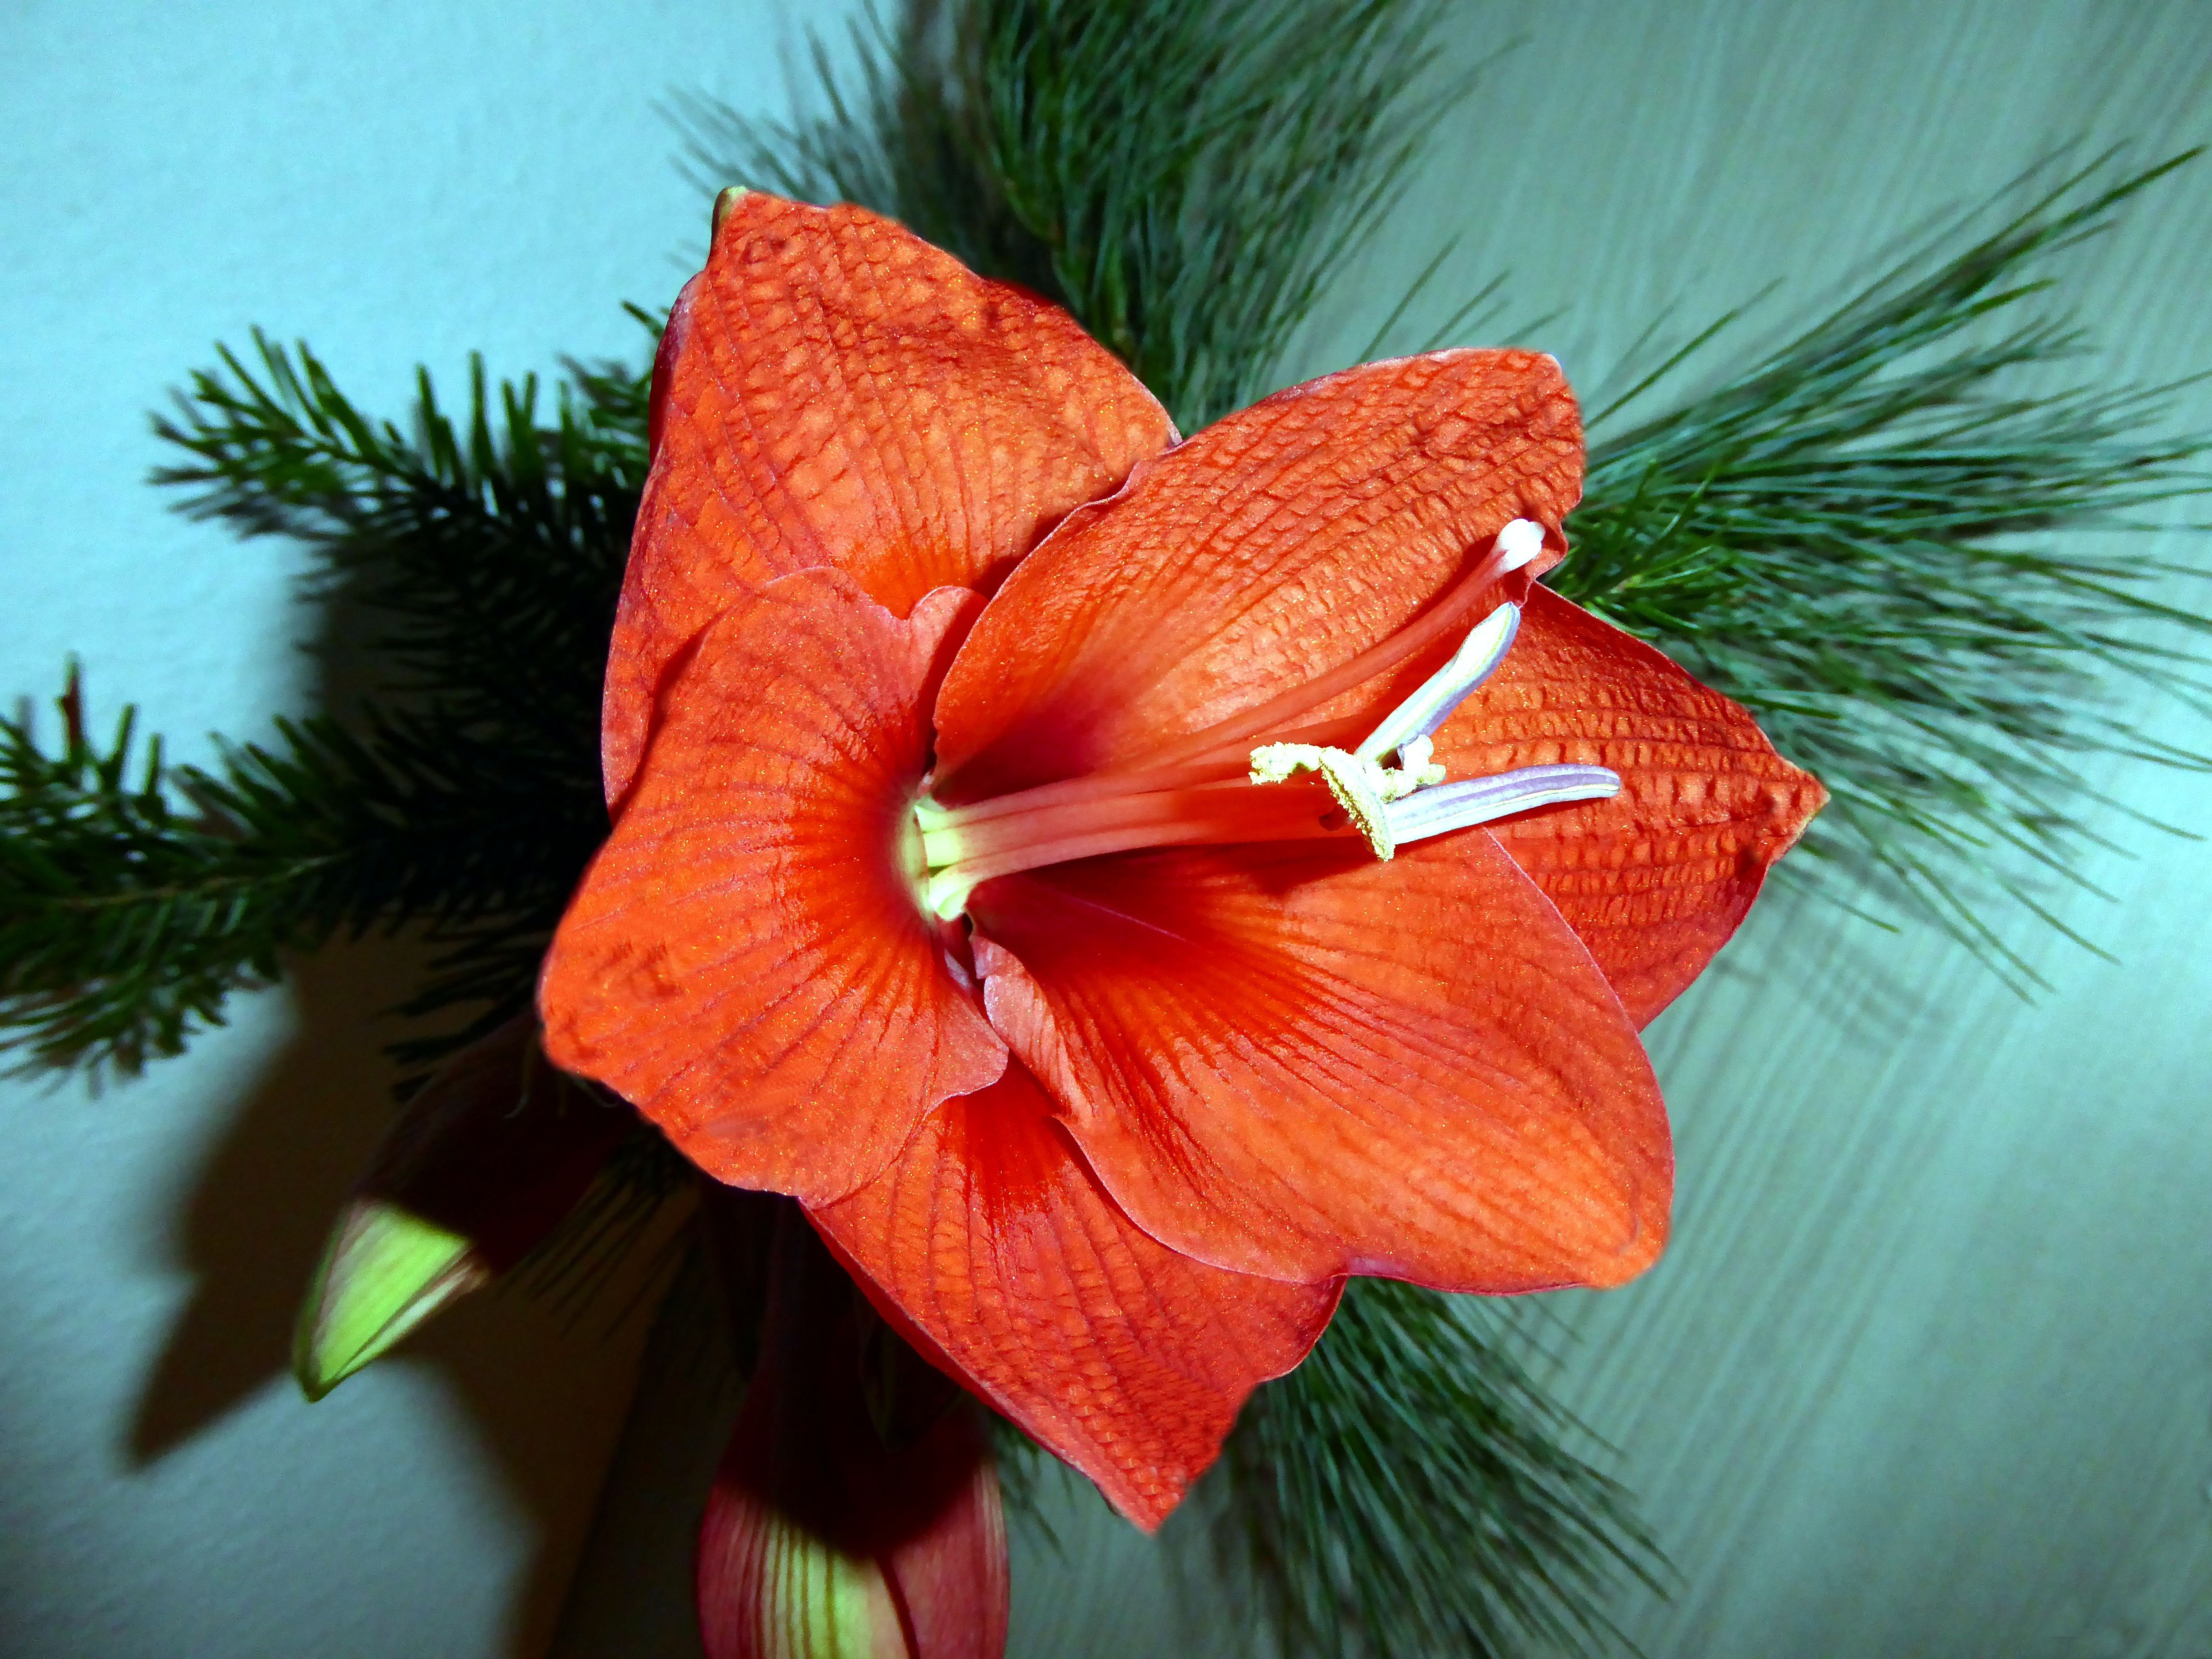
blossom, plant, leaf, flower, petal, bloom, red, flora, close up, macro photography, flowering plant, hippeastrum, knights star, land plant, amaryllis belladonna, amaryllis bloom